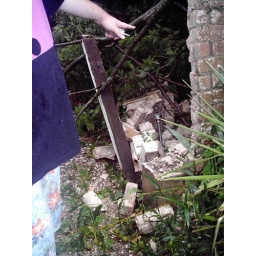
Brick wall destroyed by tree fall.